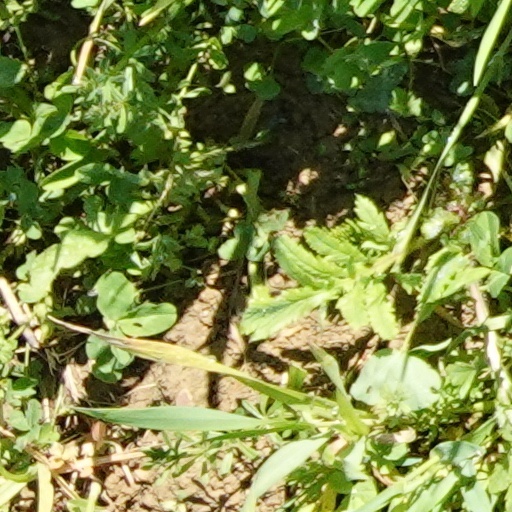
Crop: wheat